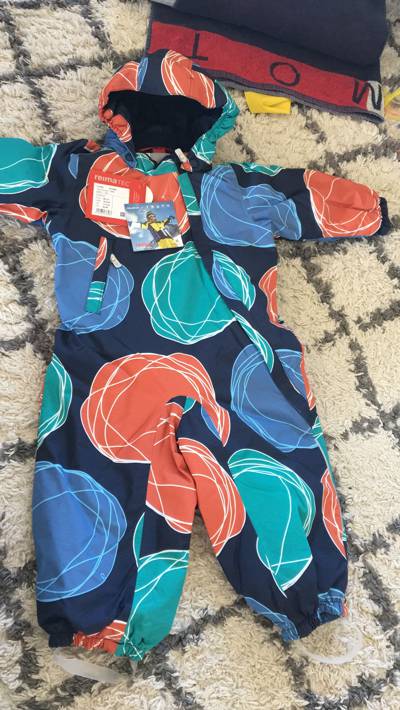
Waste category: clothes